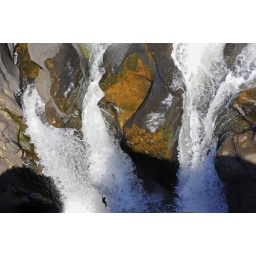
The colour of the rocks and the fast flowing water contrast strongly in this picture